Depeche Mode

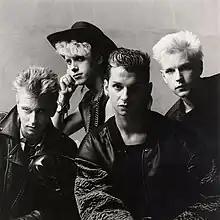
Depeche Mode in 1985

In July 1985, the band played their first-ever concerts behind the Iron Curtain, in Budapest and Warsaw. In October 1985, Mute released a compilation, "The Singles 81→85" ("Catching Up with Depeche Mode" in the US), which included the two new non-album hit singles "Shake the Disease" and "It's Called a Heart", with the US version also including their B-sides ("Fly on the Windscreen", the B-side of "It's Called a Heart", would also be included on the next studio album "Black Celebration").